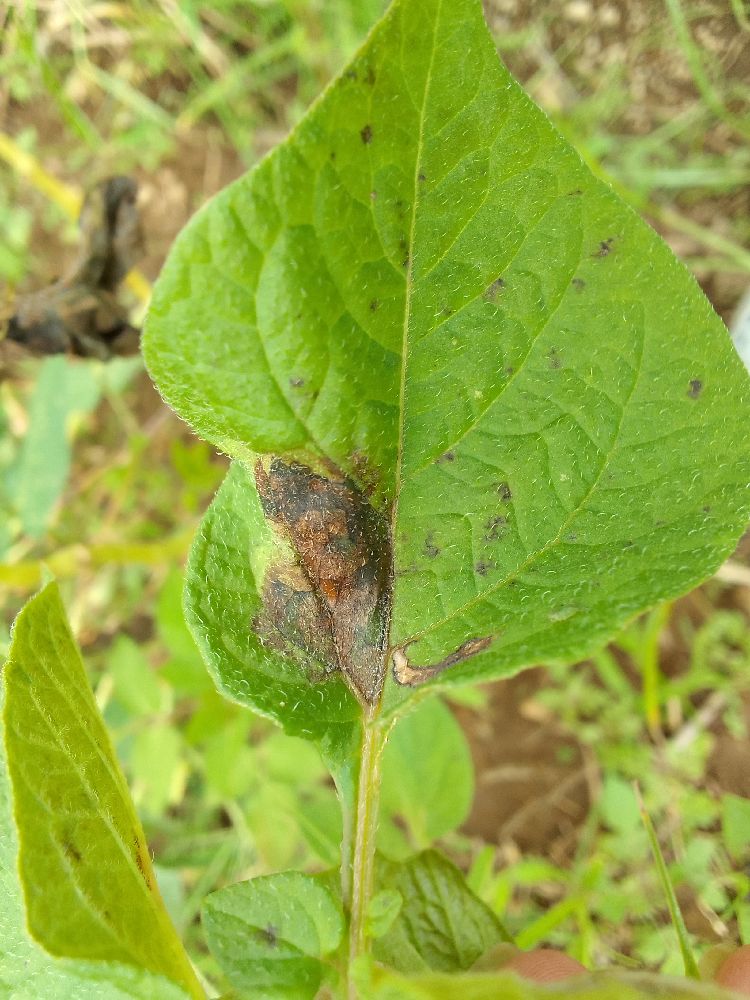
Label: Late blight